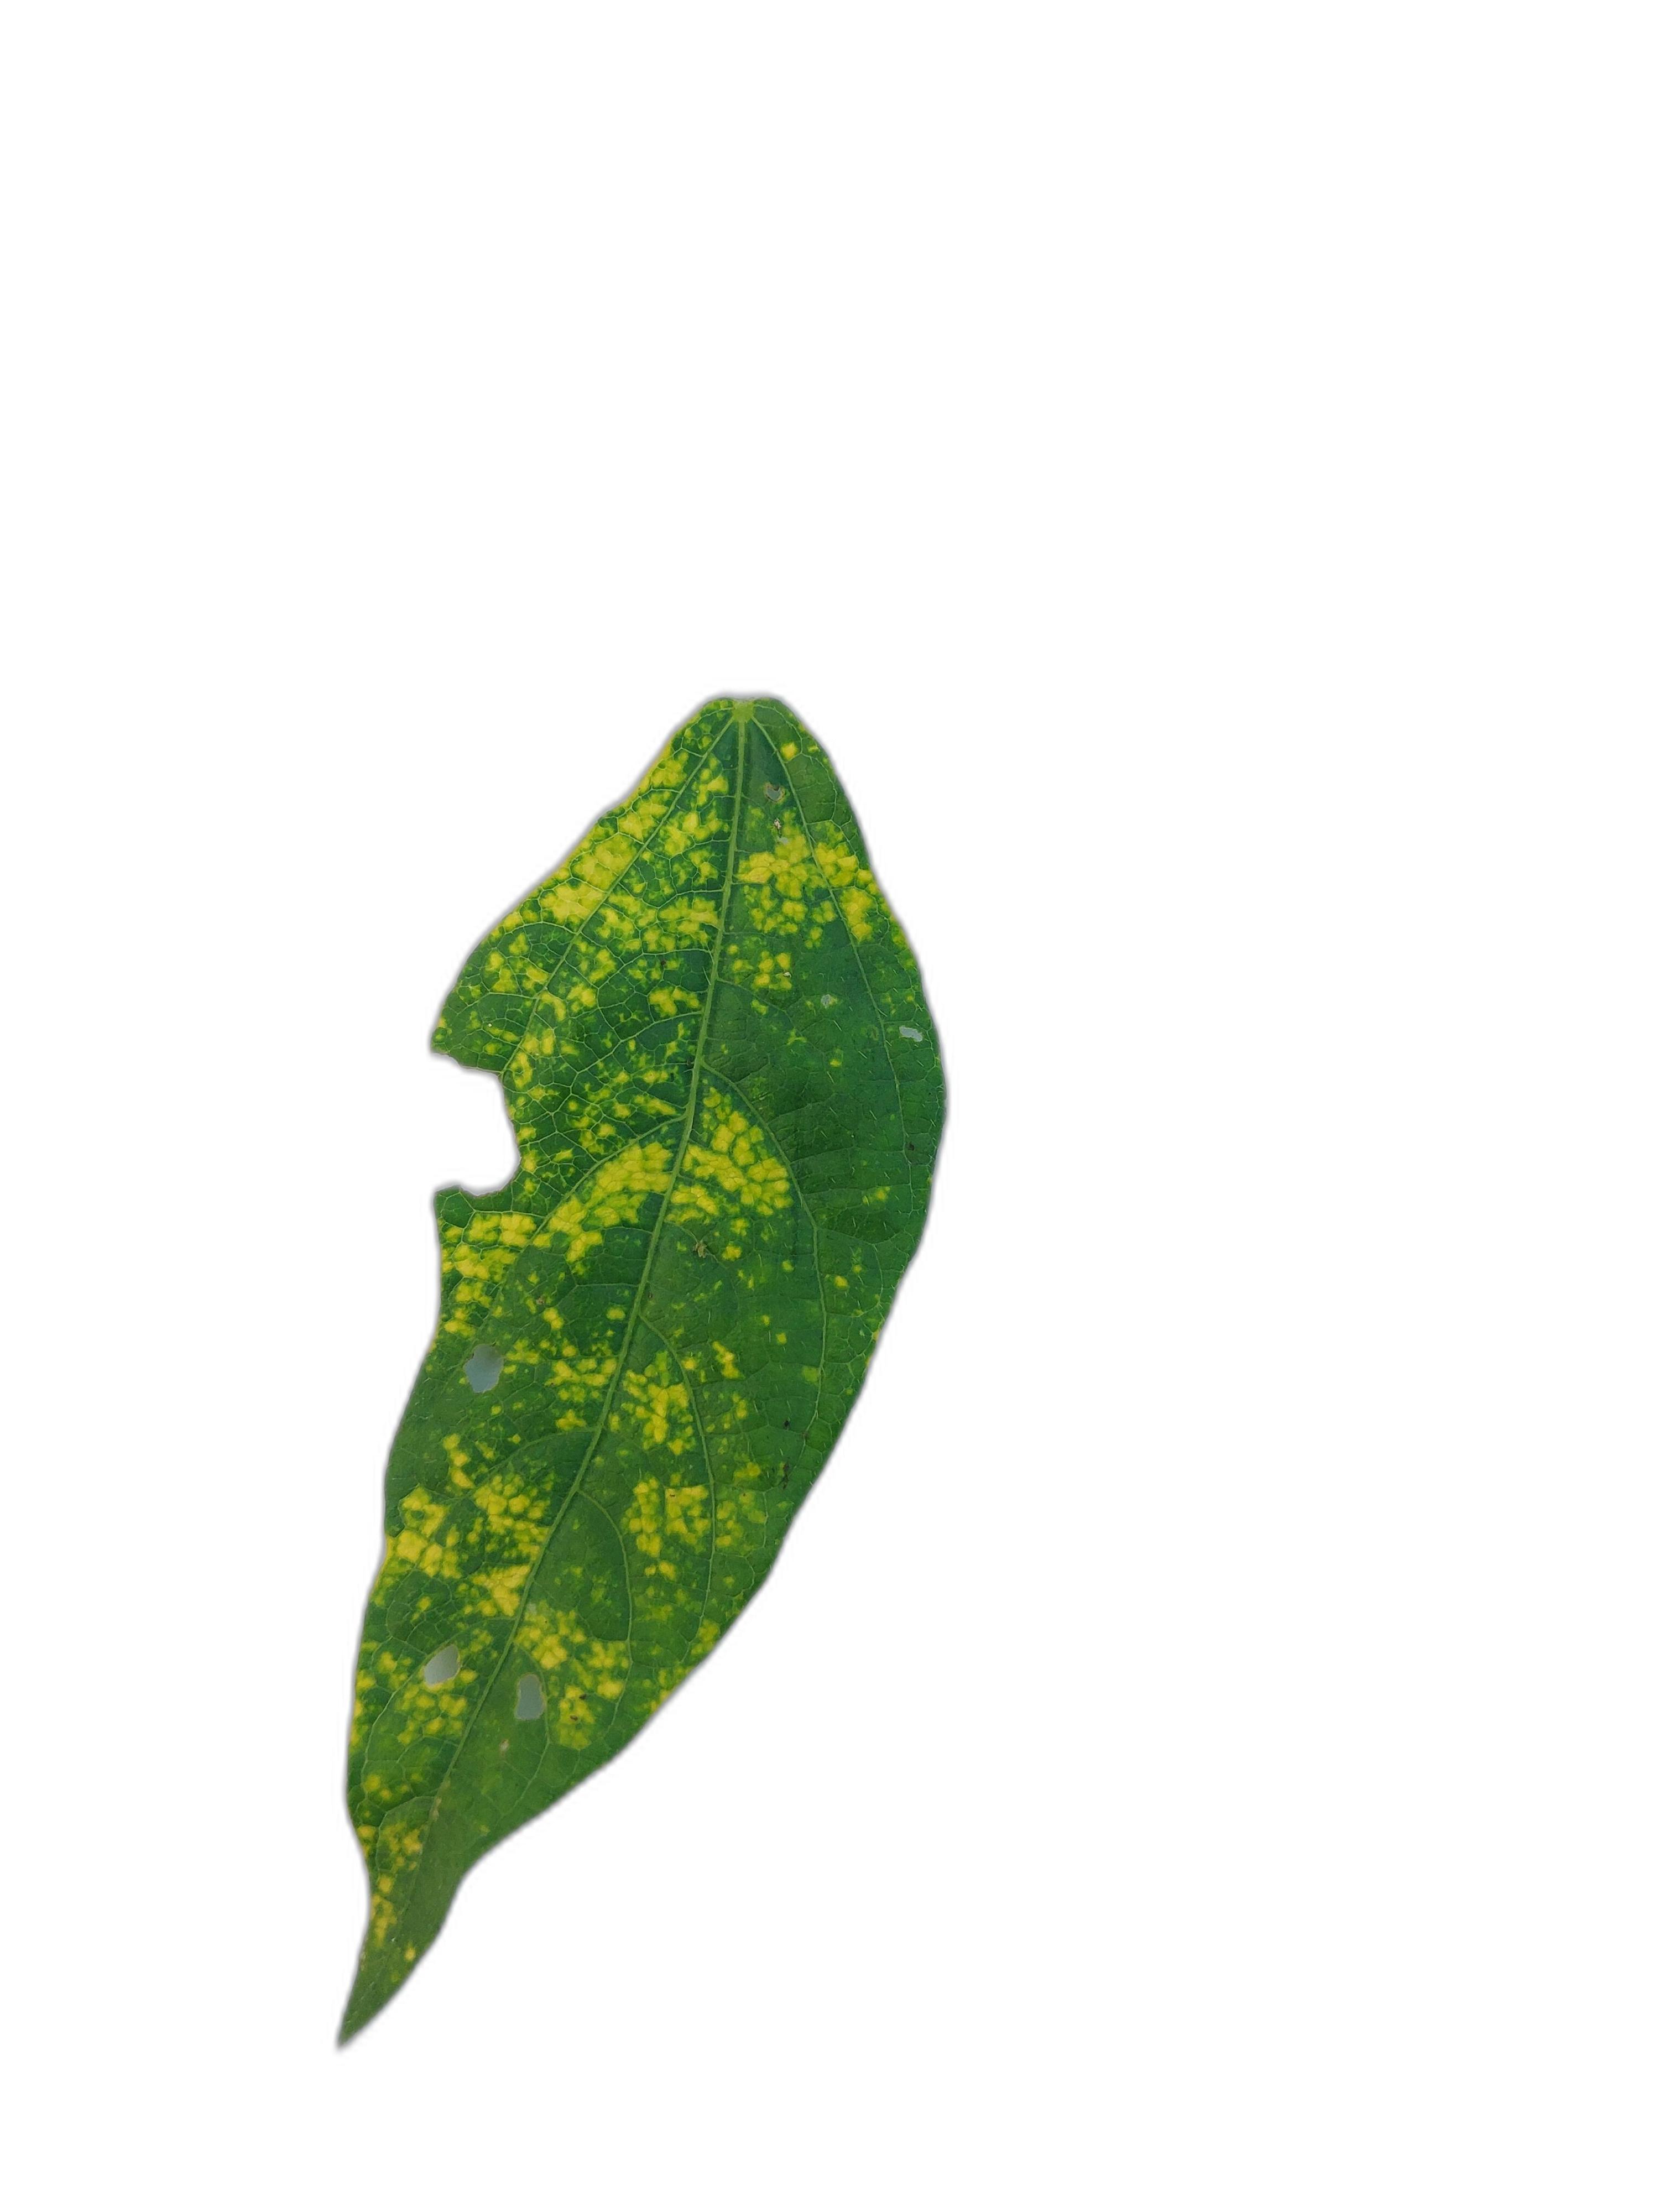
Label: Yellow Mosaic